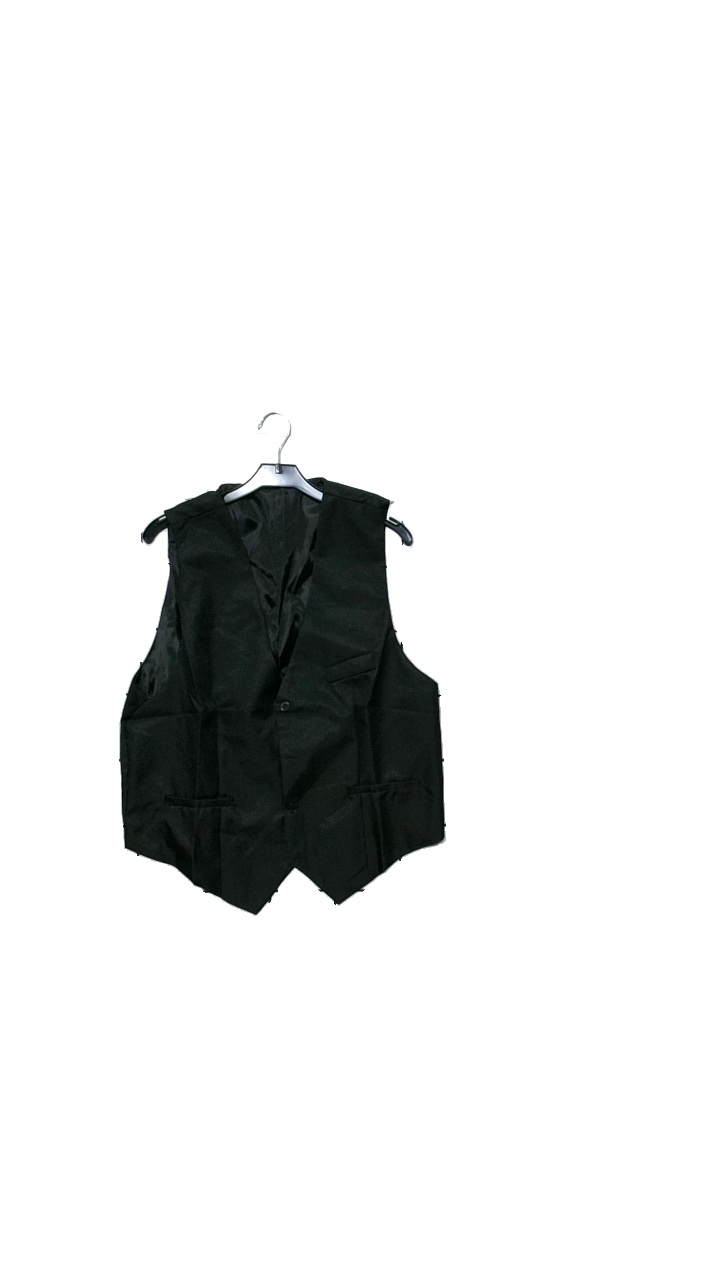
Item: Vest (Unisex)
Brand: Missing
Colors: Black
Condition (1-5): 5
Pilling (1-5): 5
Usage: Reuse
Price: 50-100